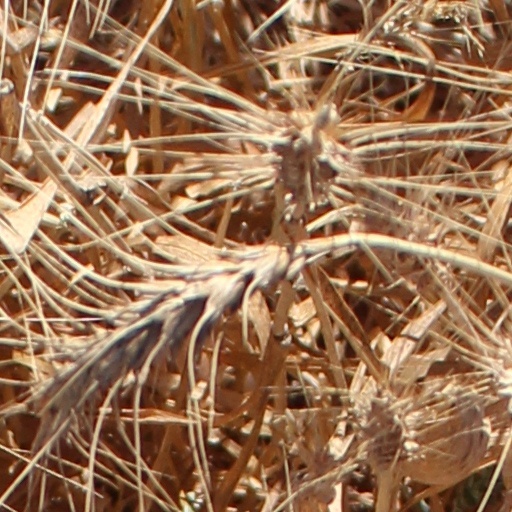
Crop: wheat